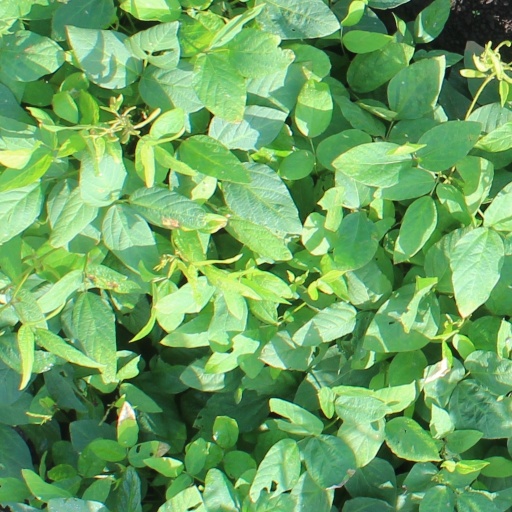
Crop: soybean